Long-range reconnaissance patrol

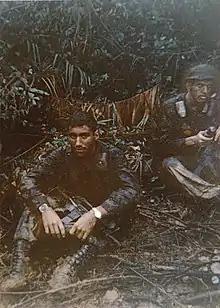
U.S. Army Rangers LRRP team leader and radiotelephone operator, Vietnam War, 1968

A long-range reconnaissance patrol, or LRRP, is a small, well-armed reconnaissance team that patrols deep into enemy-held territory.